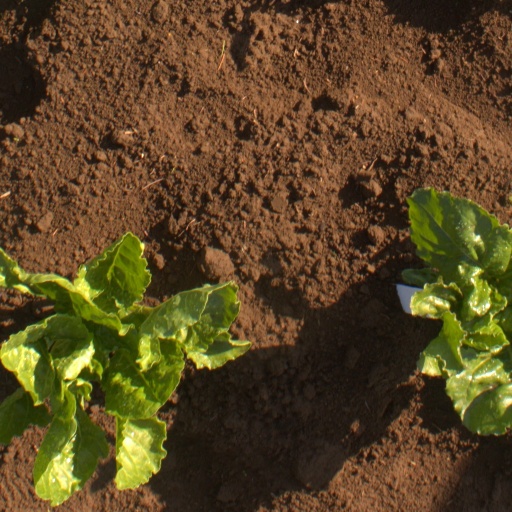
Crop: sugar beet